Helmut Jürgens

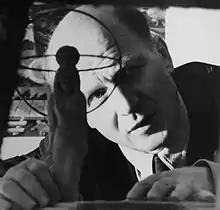
Helmut Jürgens, 1948

Helmut Jürgens (19 June 1902 – 29 August 1963) was a German scenic designer and costume designer.